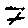
Label: 7